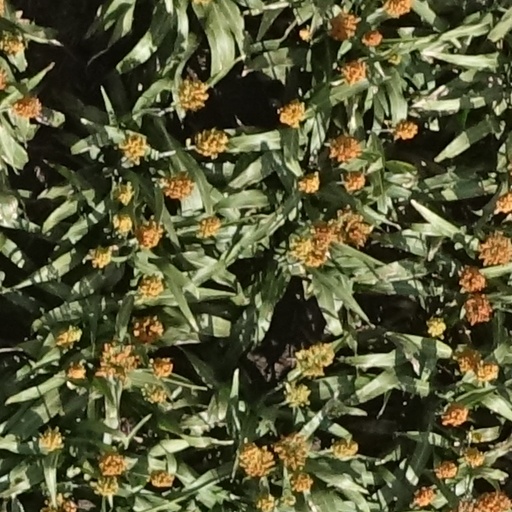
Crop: sorghum